Alpine Hose Company No. 2

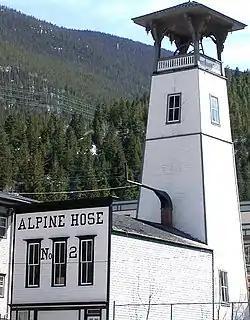

Alpine Hose Company No. 2 was organized in Georgetown, Colorado. Its building at 507 5th St. in Georgetown, dating from 1874 was listed on the National Register of Historic Places in 1973.